Irminsul

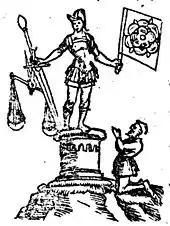
A late 16th century interpretation of an Irminsul bearing the cult image of a god of war and commerce, from Sebastian Münster's "Cosmographia"

Awareness of the significance of the concept seems to have persisted well into Christian times. For example, in the twelfth-century "Kaiserchronik" an Irminsul is mentioned in three instances: